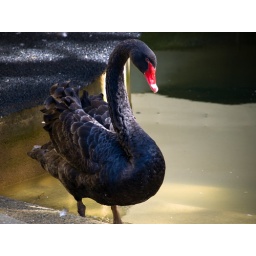
A black swan at the San Francisco Zoo. I remember seeing these guys when I was working in Australia.